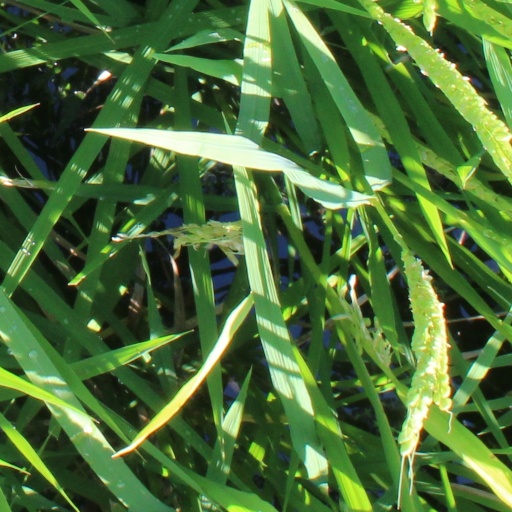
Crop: rice